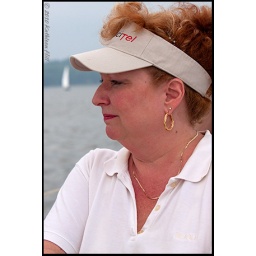
The Magothy river sailboat races in Pasadena, Maryland. Photo by Kathleen Hill.